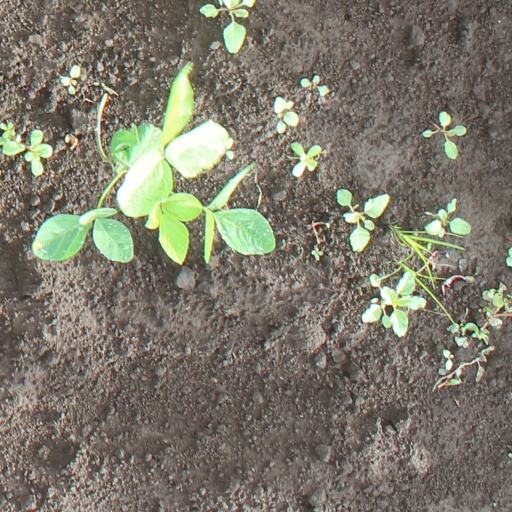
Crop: soybean